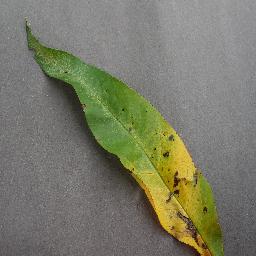
Label: Peach___Bacterial_spot